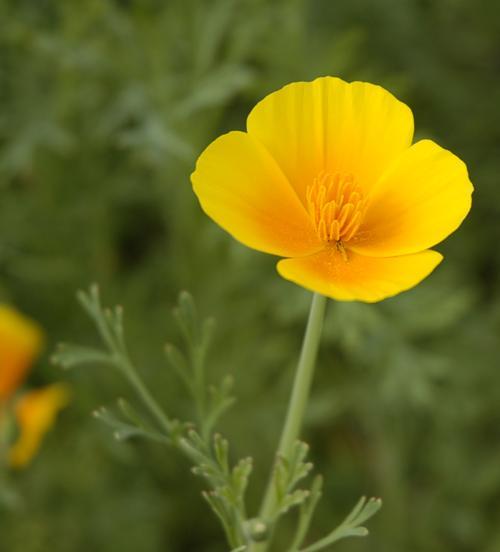
Label: californian poppy